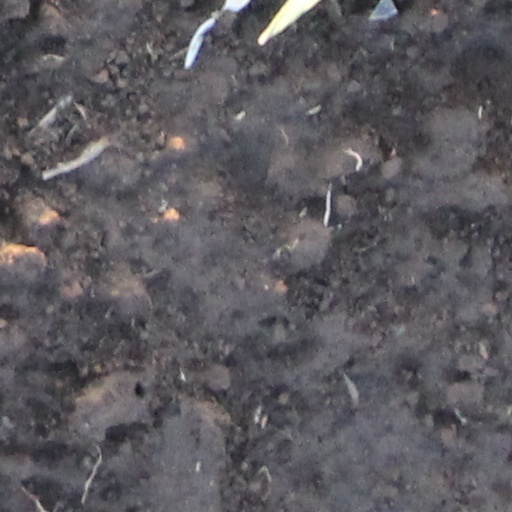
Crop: wheat